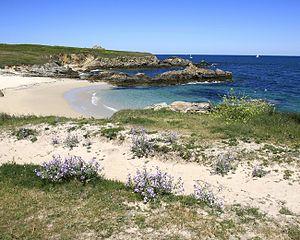
Ile de Hoedic-Morbihan Tourisme-Marc Schaffner
Le Morbihan /mɔʁ.bi.ɑ̃/ est un département français situé en région Bretagne, qui doit son nom au golfe du Morbihan. Il correspond pour l'essentiel au royaume, devenu comté puis baillie de Broërec et plus anciennement à la cité des Vénètes. De tous les départements français de métropole, c'est le seul dont le nom est entièrement issu d'une langue régionale. L'Insee et la Poste lui attribuent le code 56. Sa préfecture est Vannes.
La liste des sites classés du Morbihan présente les sites naturels classés du département du Morbihan.